Sailing hydrofoil

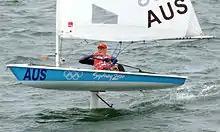
Glide Free Foils on a Laser sailing dinghy

The first time a Laser foiled was in December 2009 by Ian Ward in Sydney, Australia.